Trust (American TV series)

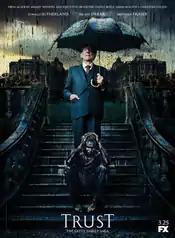
Promotional poster.

On March 16, 2018, it was reported that Ariadne Getty, John Paul Getty III's sister, was considering legal action against FX and the producers of the series. Her attorney Martin Singer released a statement calling the series a "wildly sensationalized false portrayal" of the Getty family and that "It is ironic that you have titled your television series "Trust". More fitting titles would be "Lies" or "Mistrust", since the defamatory story it tells about the Gettys colluding in the kidnapping is false and misleading." In the statement, Singer went on to explain how his client objects to the alleged portrayal of the family as having played a role in the kidnapping themselves and that he considers it to be defamatory to falsely accuse someone of a crime.